Rules of the garage

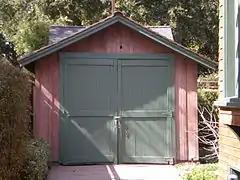
David Packard's garage in Palo Alto, in which Packard and Bill Hewlett first founded their company.

The rules of the garage are a set of eleven rules that attempt to encapsulate the work ethos that Bill Hewlett and David Packard set when they founded Hewlett-Packard. Since Hewlett-Packard was one of the earliest success stories of the information technology sector, it also used to more broadly describe the work ethos of Silicon Valley.